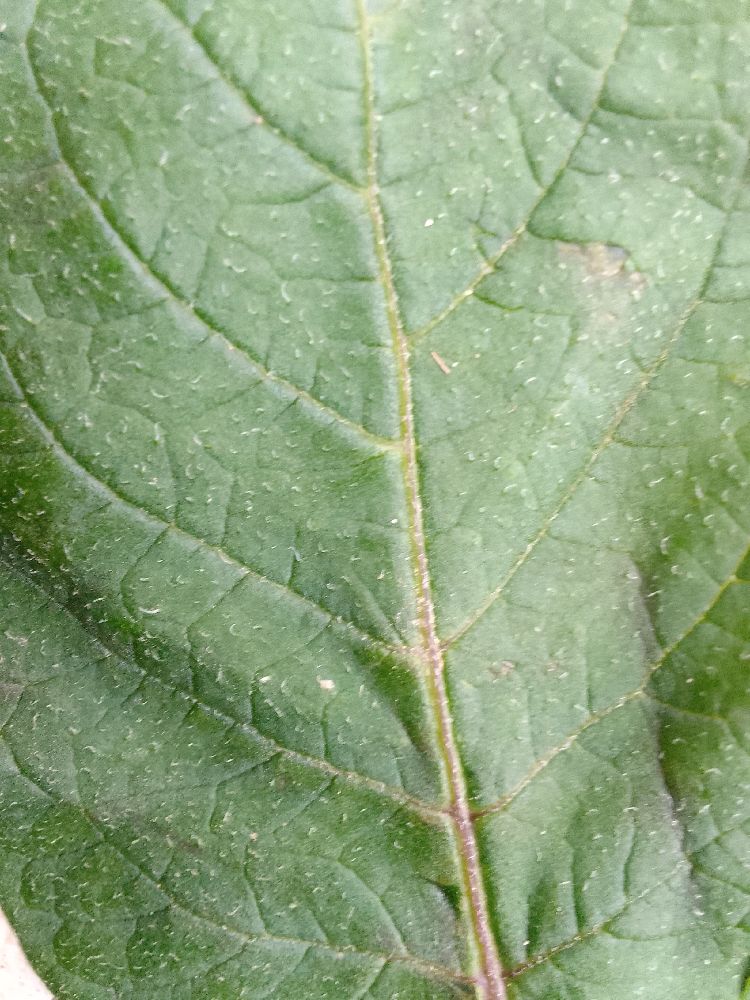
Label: Healthy